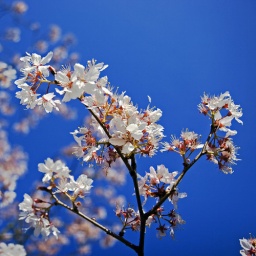
Blossoms against blue sky